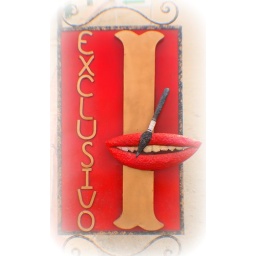
Saw this sign on a street in Mexico and it was so colorful I had to snap it.